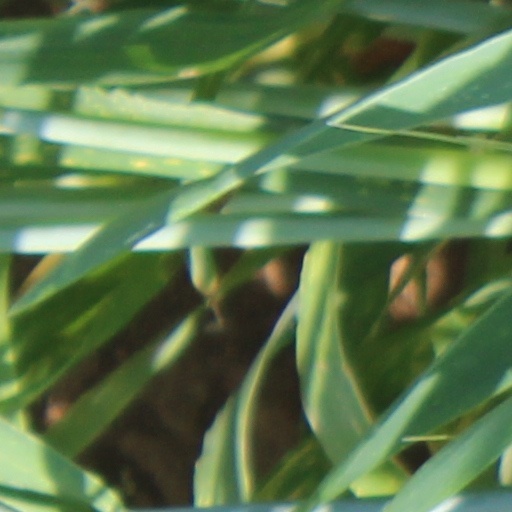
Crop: wheat